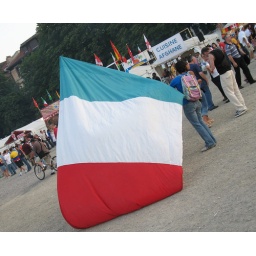
Just before the beginning of the world cup match Italia - Ghana. Shot taken at Maracana, the big screen in Geneve